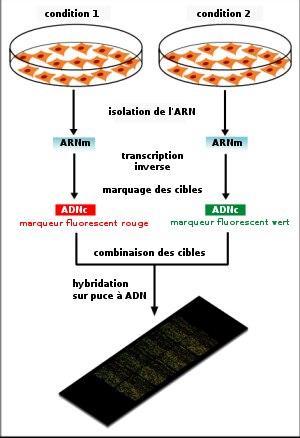
Une puce à ADN est un ensemble de molécules d'ADN fixées en rangées ordonnées sur une petite surface qui peut être du verre, du silicium ou du plastique. Cette biotechnologie récente permet d'analyser le niveau d'expression des gènes dans une cellule, un tissu, un organe, un organisme ou encore un mélange complexe, à un moment donné et dans un état donné par rapport à un échantillon de référence.